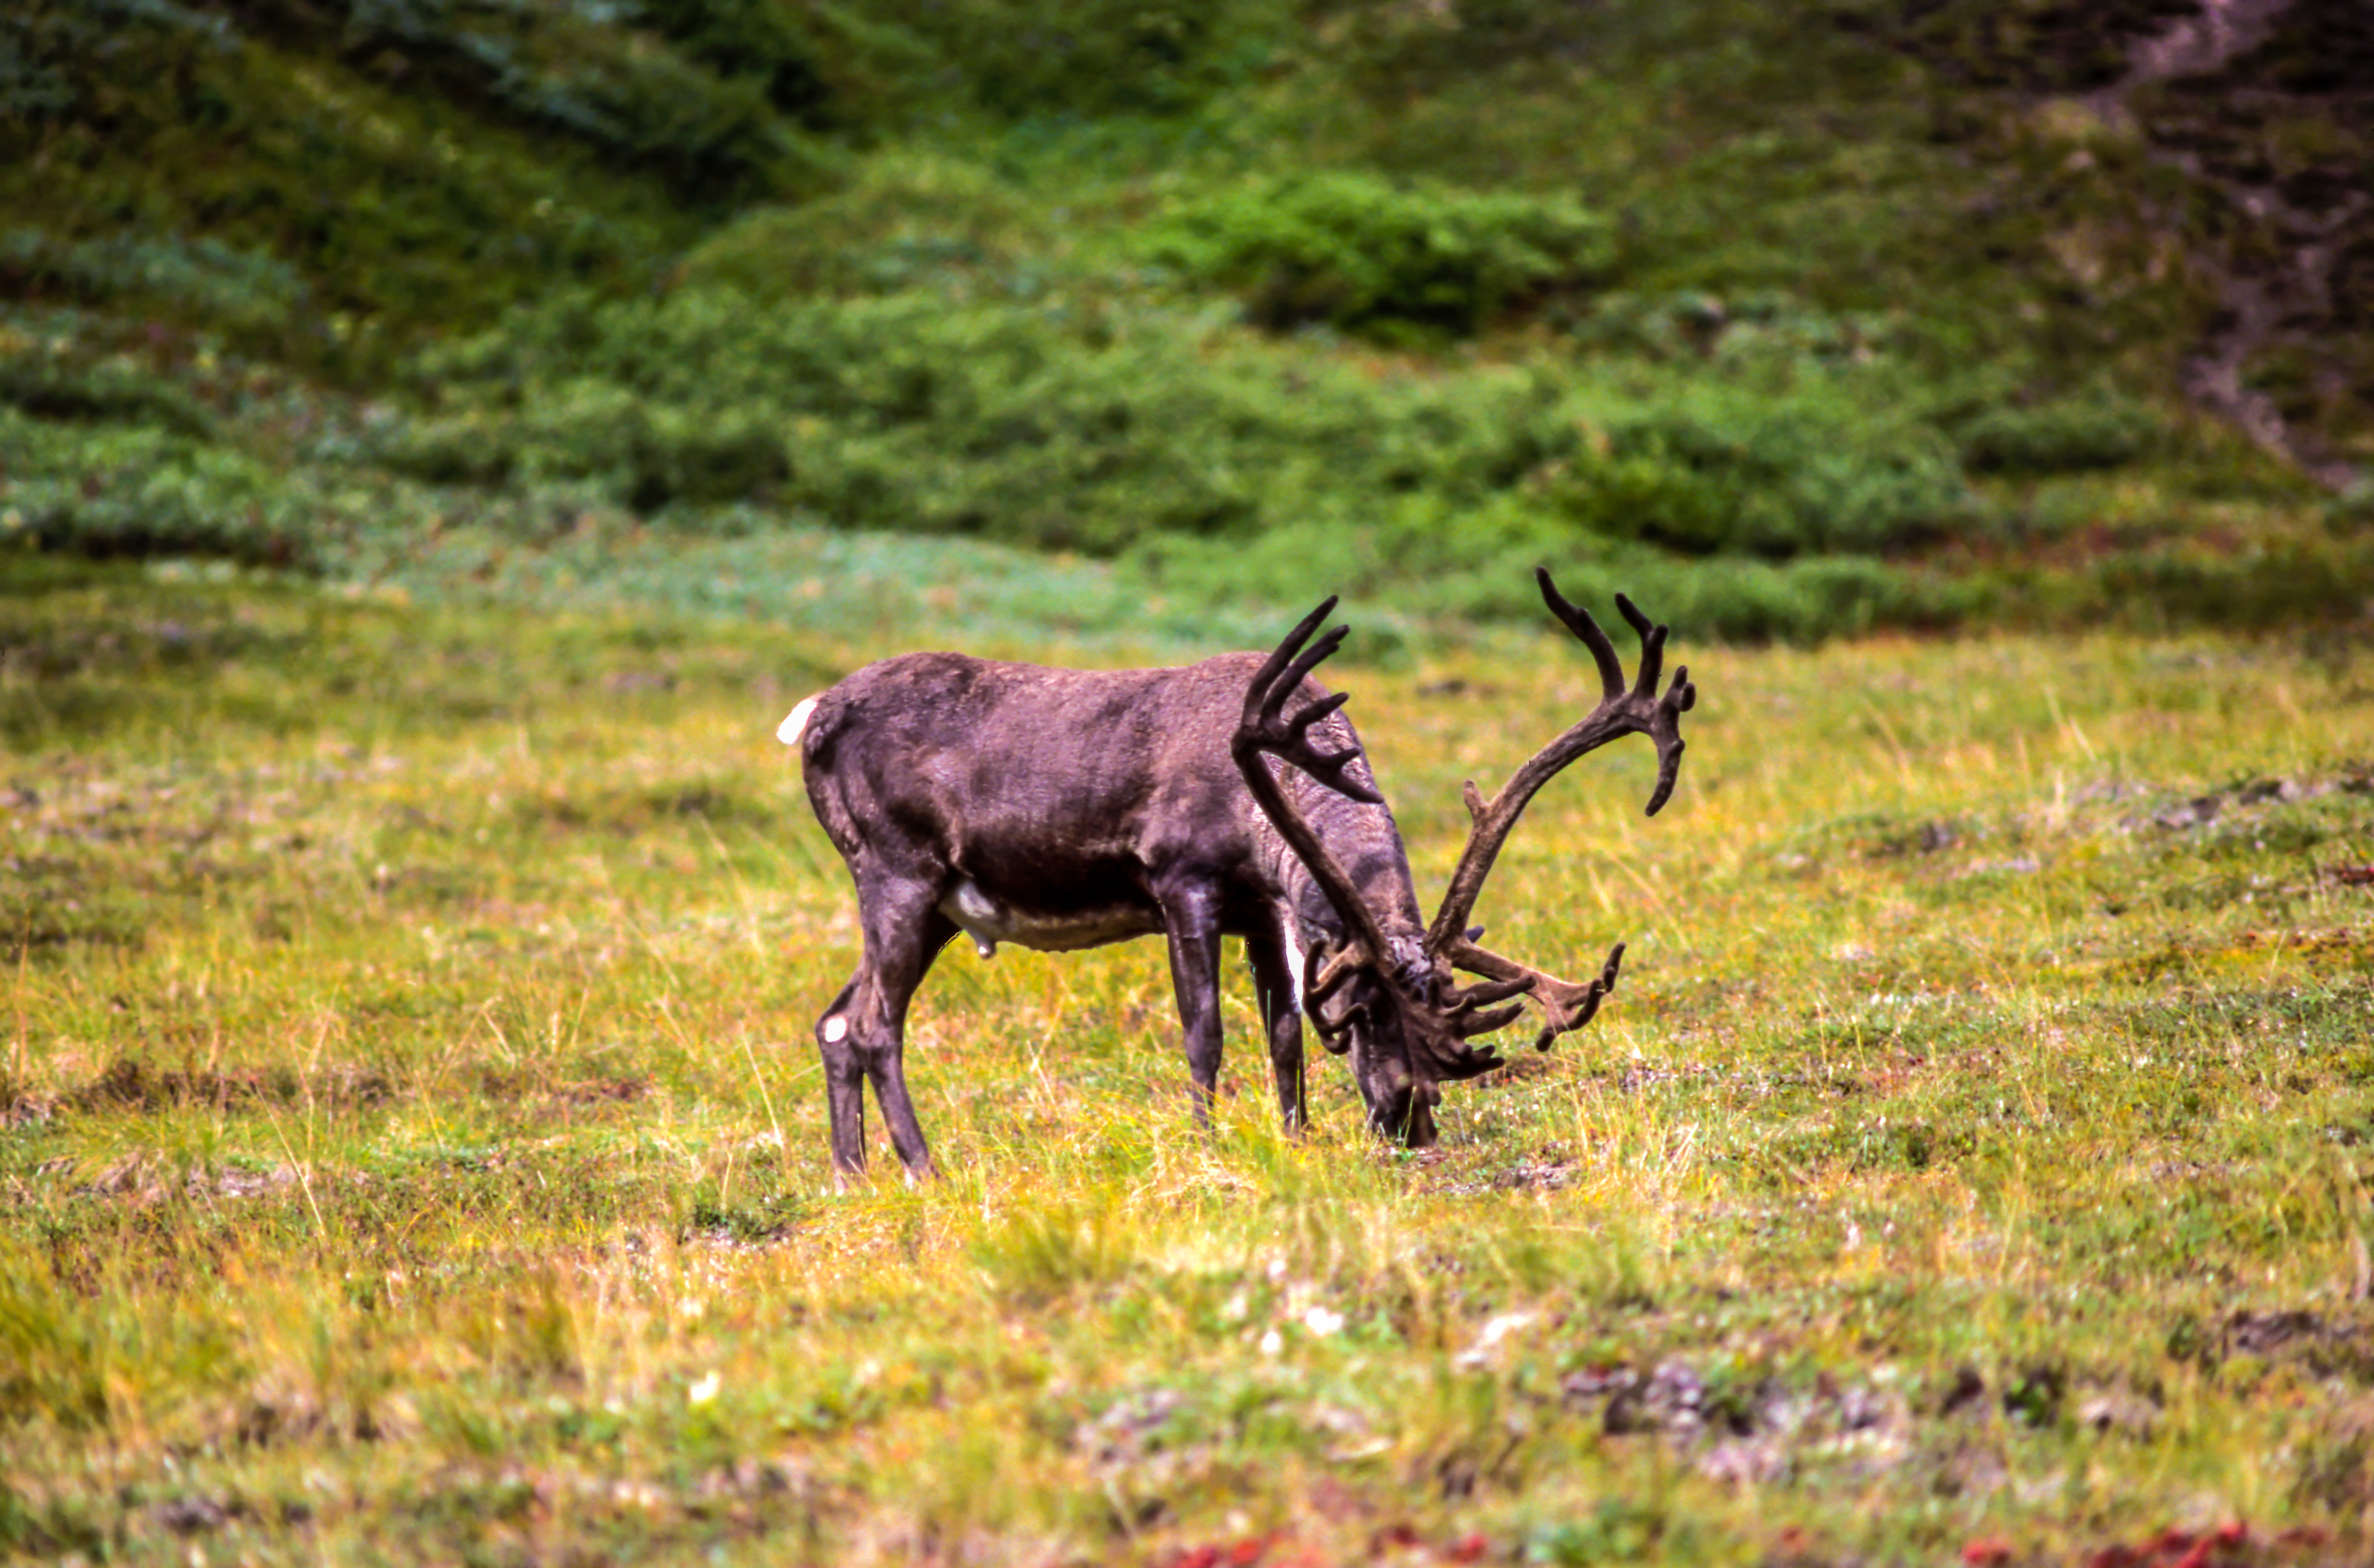
grass, meadow, prairie, wildlife, pasture, grazing, fauna, moose, grassland, cattle like mammal